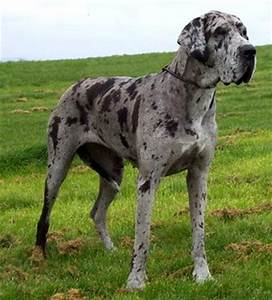
Label: cane